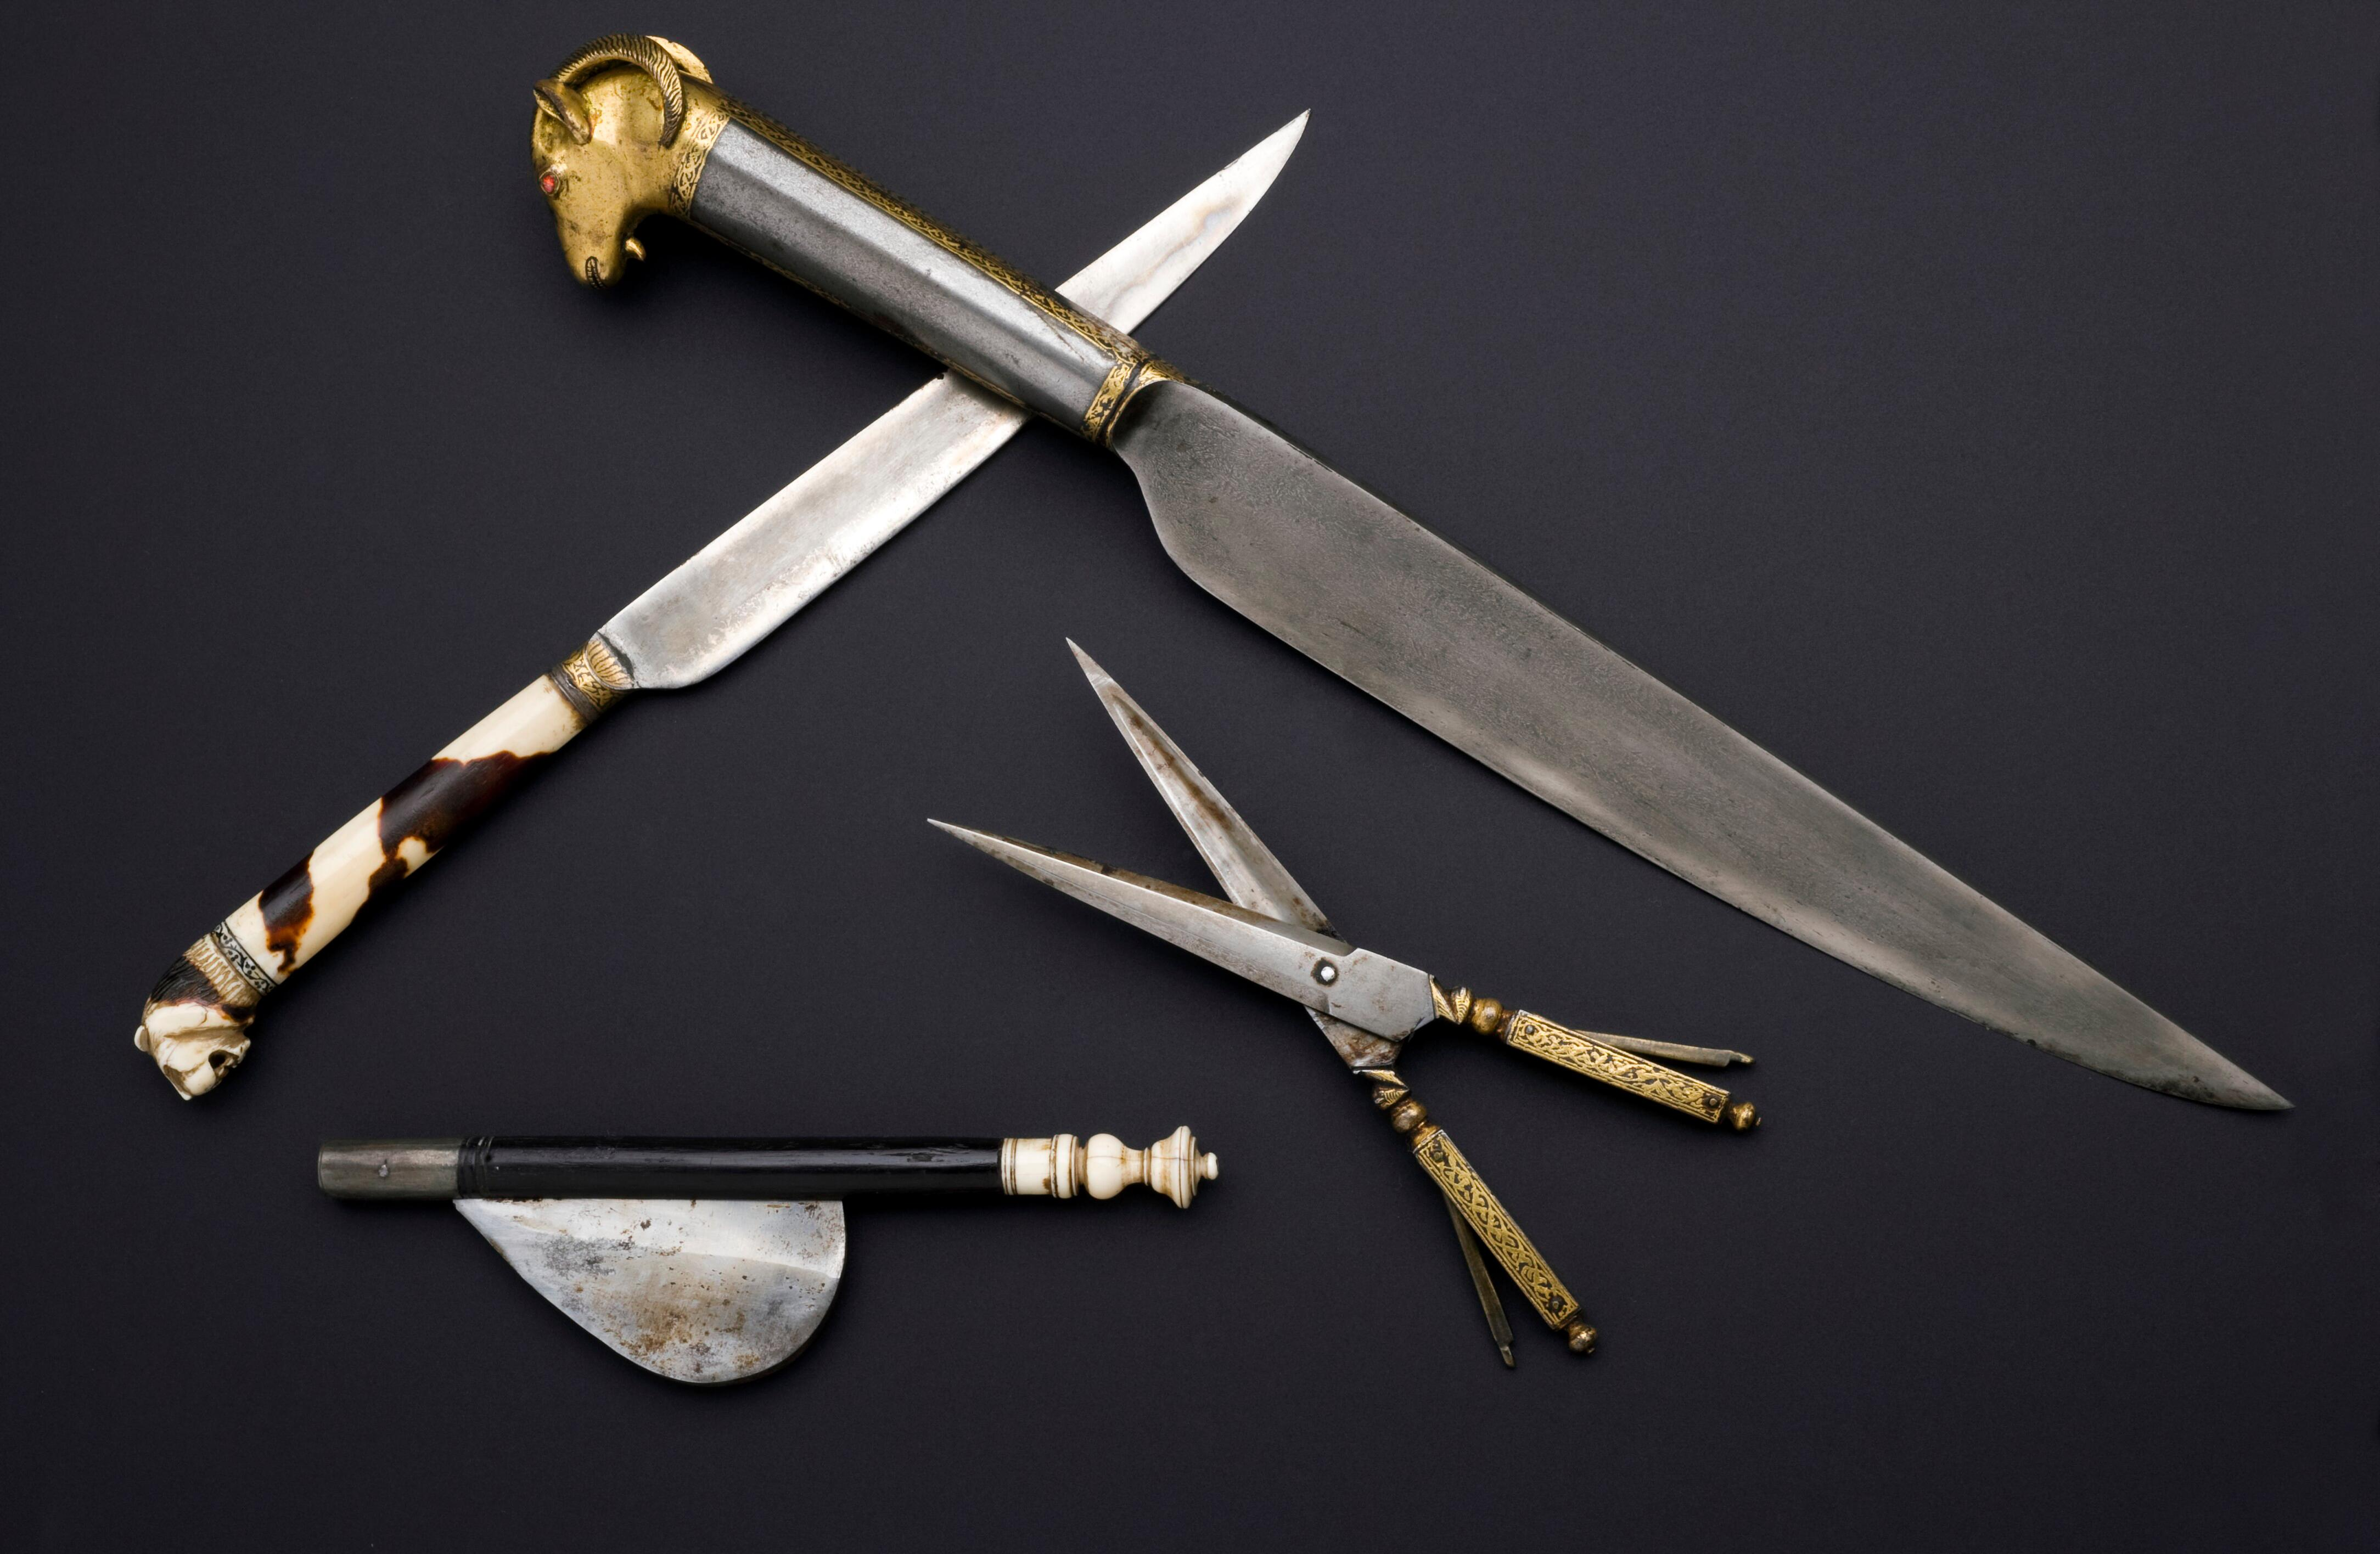
A642946/1, Lancet with metal handlefrom set of cased surgical instruments, Persian, 18th century.. A642946/3, Scissors with metal handles from set of cased surgical instruments, Persian, 18th century.. A642946/6, Knife with ram's head handle from set of cased surgical instruments, Persian,
Specialty: operation theatre / surgical instruments
Anatomy: head/brain
Image credit: wellcomecollection.org